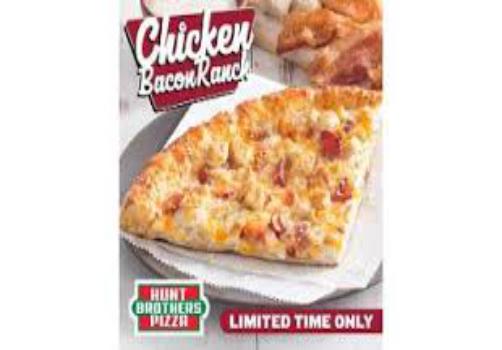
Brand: Hunt Brothers Pizza
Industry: Food